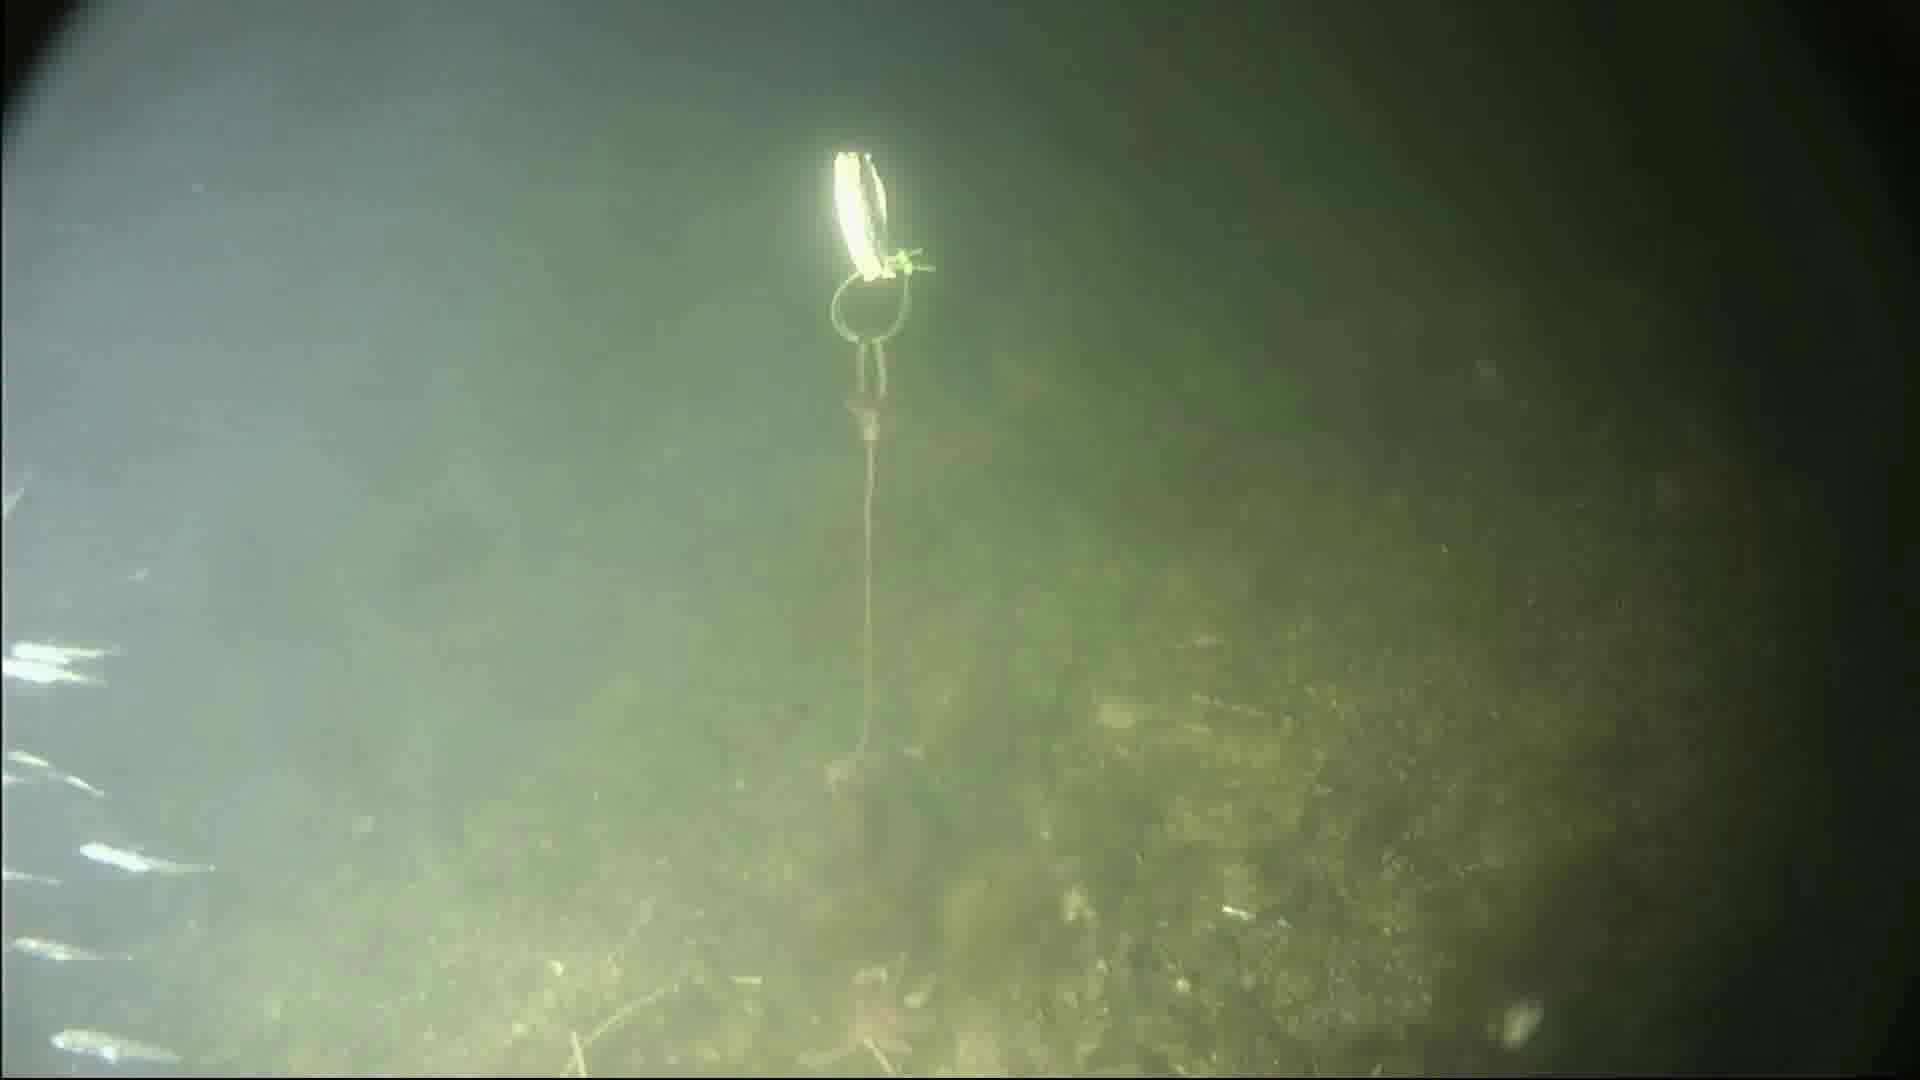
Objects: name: starfish
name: crab
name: small_fish